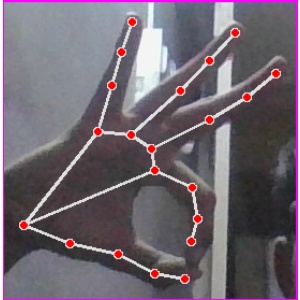
अक्षर: ण